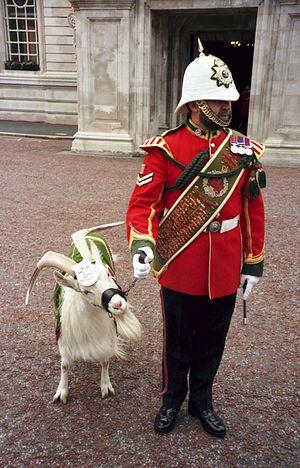
Le bouc, mâle de la chèvre, est un mammifère herbivore ruminant. Il est doté d'une forte charge symbolique.
Une mascotte est un être ou une chose servant de symbole, d'emblème ou de porte-bonheur à un groupe de personnes, une institution ou une entreprise.